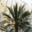
Label: palm_tree